Hamilton Kerr Institute

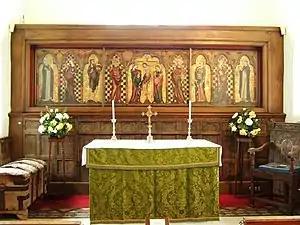
The Thornham Parva Retable

The Hamilton Kerr Institute is a branch of the Fitzwilliam Museum in Cambridgeshire, England, dedicated to the study and conservation of easel paintings. It is also part of the University of Cambridge.